Harry S. Truman High School (Bronx)

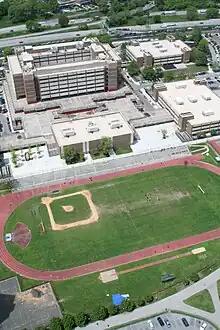
Aerial photo of the rear of Harry S. Truman High School. The three-section gymnasium appears at foreground.

The Truman complex is located on the east side of Baychester Avenue and the New England Thruway in western Co-op City, between sections 1 and 3 of the development. Truman High School sits at the center of the complex, circumscribed by the other four schools and the Truman gymnasium. The high school is seven stories high with a basement, designed for 4,000 students. The school's gymnasium building is located immediately east of the high school, featuring several dance studios, a wrestling gym, weight room, aerobics facility and a large gymnasium which can be separated into three smaller gyms. Outside at the east end of the complex, the school hosts a multi-purpose grass field for football and baseball surrounded by a six-lane track and field competition area, along with five tennis courts and handball courts.